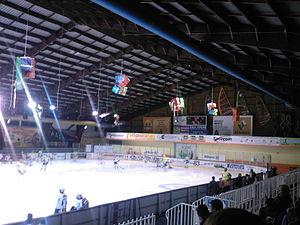
Patinoire de Toulon - La Garde
La patinoire de La Garde est une patinoire située sur la commune de La Garde dans le Var, près de Toulon. Elle appartient au syndicat intercommunal pour le maintien des sports de glace qui représente les quatre communes propriétaires : Toulon, La Garde, Le Pradet et le Revest les Eaux. Elle accueille deux équipes de hockey, Les Boucaniers et le Nouveau Hockey Club loisir, l’école de patinage artistique Silver Skates ainsi que le club de Curling la garde.
Toulon est une commune du Sud-Est de la France, chef-lieu du département du Var et siège de sa préfecture. Troisième ville de la région Provence-Alpes-Côte d'Azur derrière Marseille et Nice, elle abrite en outre le siège de la préfecture maritime de la Méditerranée. La commune est établie sur les bords de la mer Méditerranée, le long de la rade de Toulon. Ses habitants sont appelés les Toulonnais.
Cet article présente la liste exhaustive des patinoires de hockey sur glace en France. Elles peuvent accueillir également des clubs de patinage de vitesse sur piste courte, de patinage artistique, de danse sur glace, de patinage synchronisé ou de ballet sur glace.